Wettingen railway station

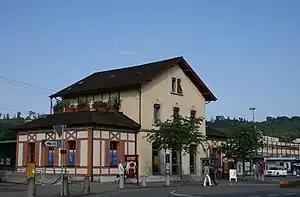
The station building in 2009

Wettingen railway station is a railway station in the municipality of Wettingen in the Swiss canton of Aargau. The station is located on the Zürich to Baden main line, just west of the point where the Furttal line joins the main line.